Nigel Richards (Scrabble player)

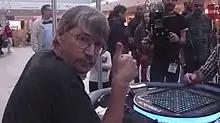
Richards in 2018

Nigel Richards (born 1967) is a New Zealand "Scrabble" player who is widely regarded as the greatest tournament-Scrabble player of all time. Born and raised in New Zealand, Richards became World Champion in 2007, and repeated the feat in 2011, 2013, 2018, and 2019. He also won the third World English-Language Scrabble Players’ Association Championship (WESPAC) in 2019.